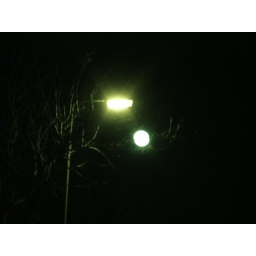
street light and moon in branch if tree